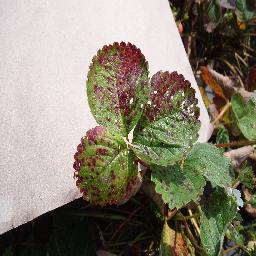
Label: Strawberry___Leaf_scorch